Caproni Trento F-5

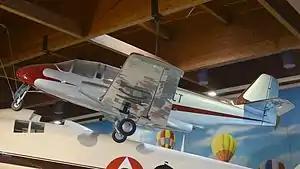

The Caproni Trento F.5 was a small Italian two-seat trainer designed by Stelio Frati and built by Aeroplani Caproni Trento. The F.5 was not ordered into production and only a prototype was built.